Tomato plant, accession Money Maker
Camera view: bottom (45 deg); turntable rotation: 240 degrees
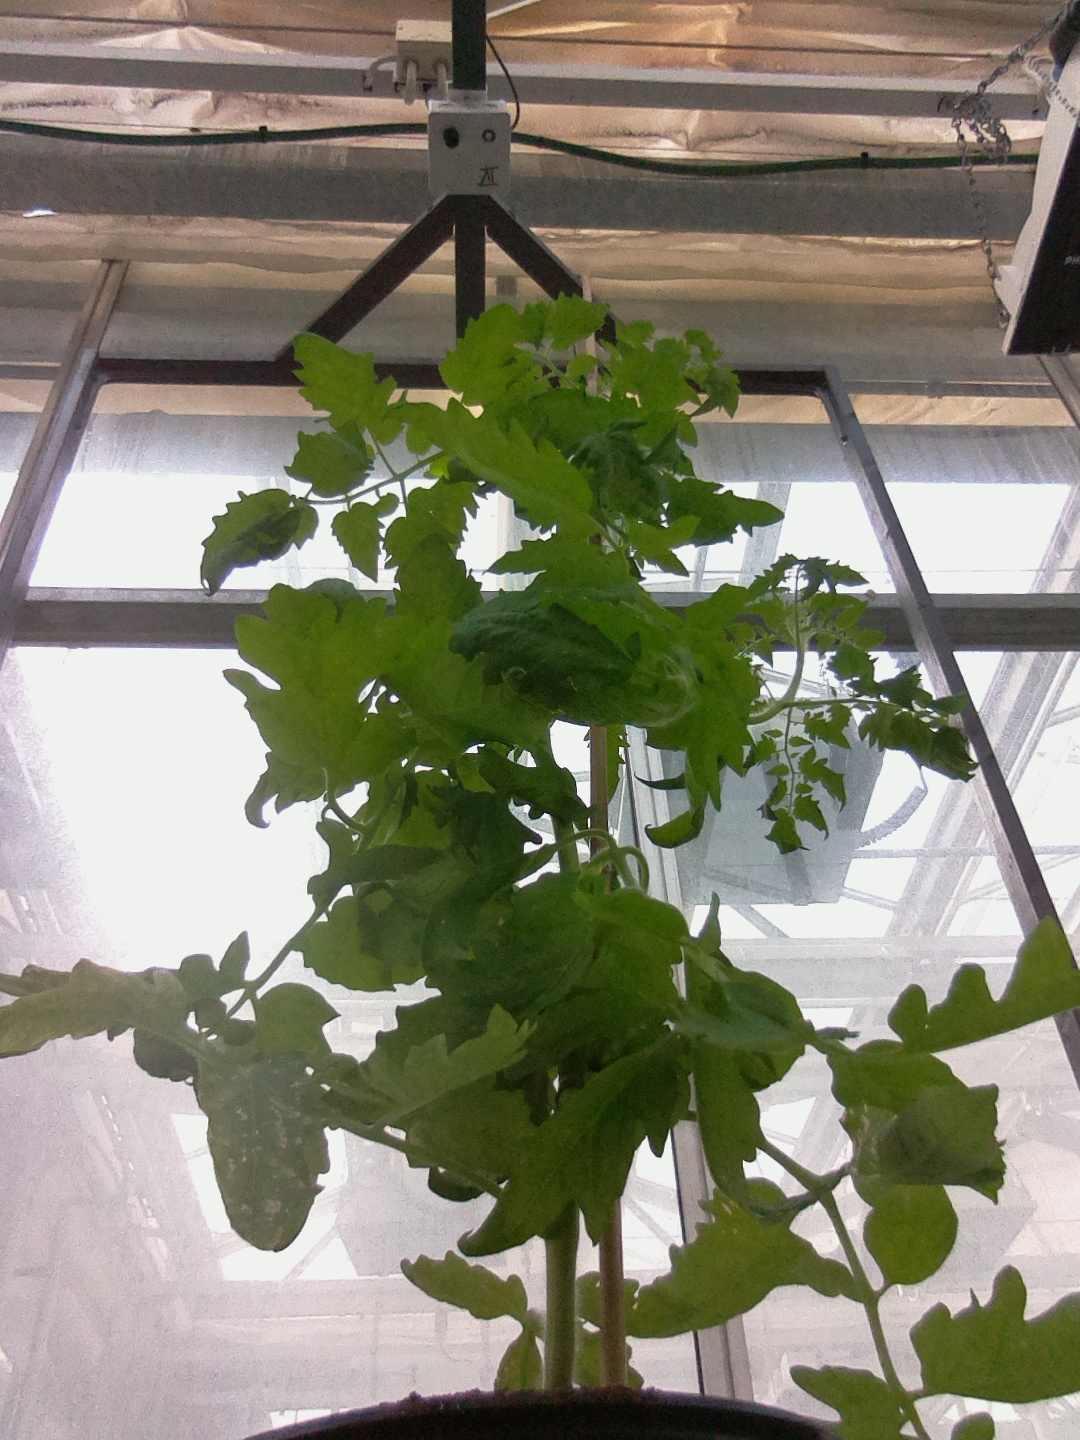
BBCH growth stage 65: Full flowering, 50%-60% of flowers open, first petals falling